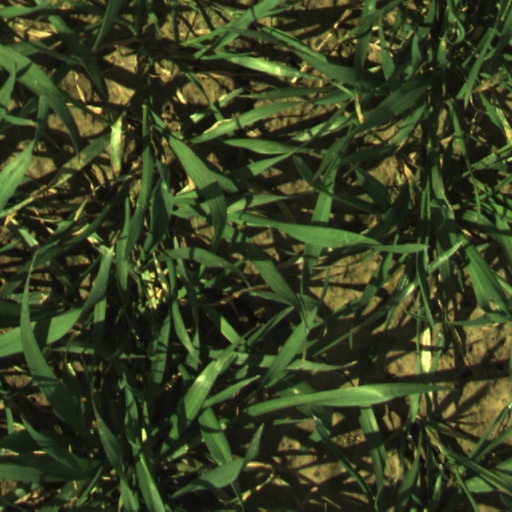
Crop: wheat